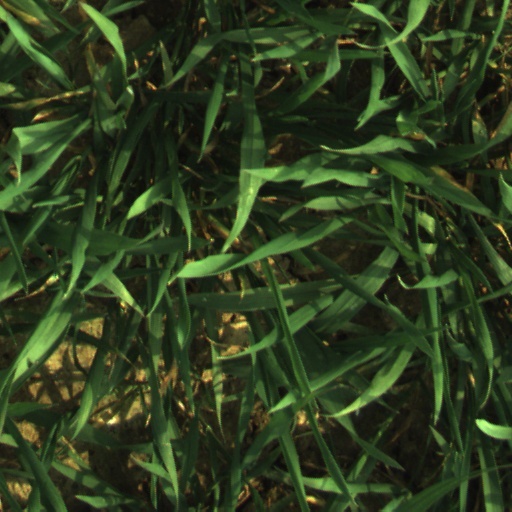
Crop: wheat